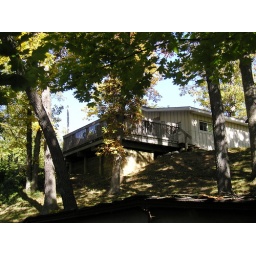
Our house on the lake in the woods.